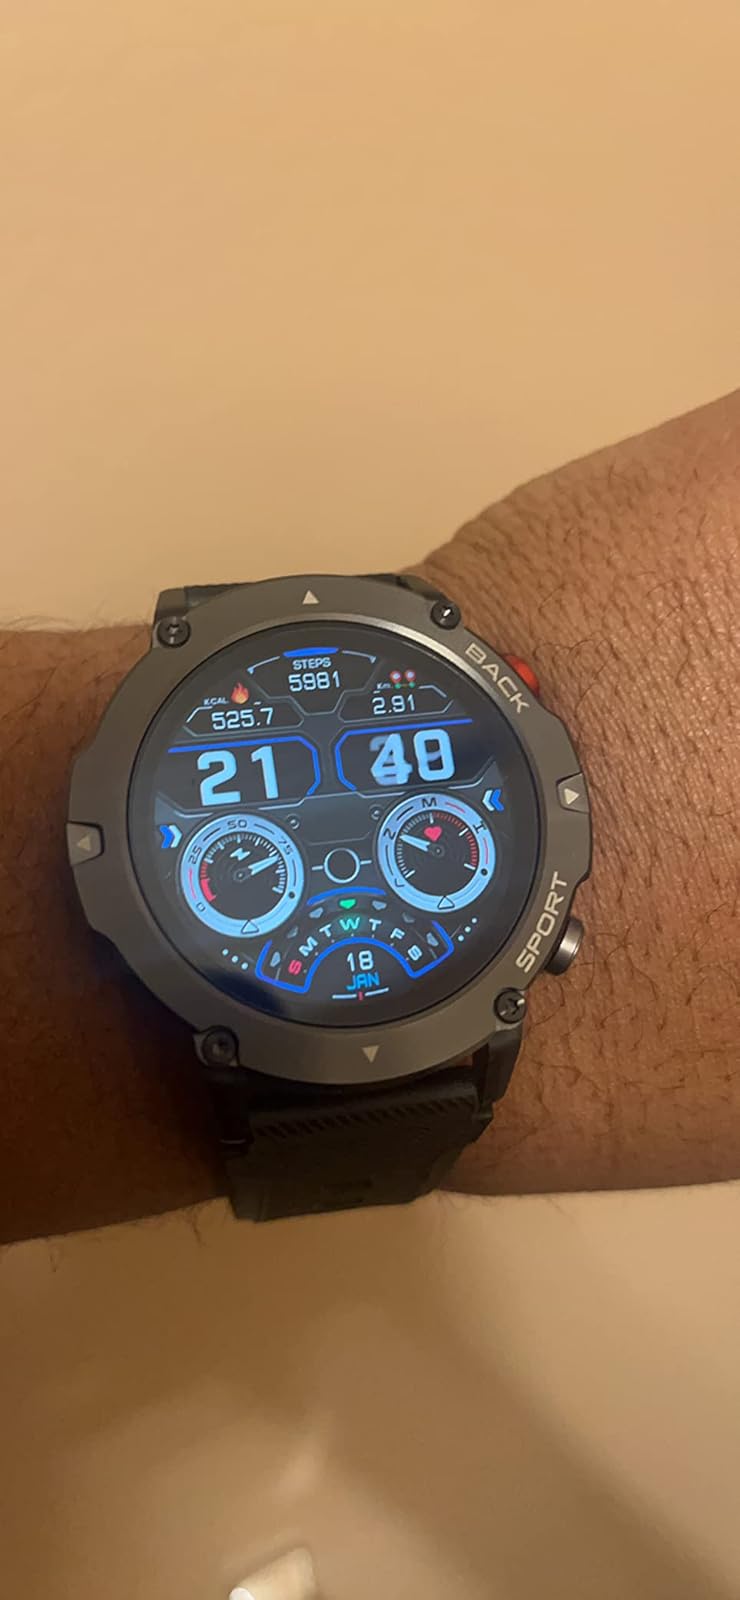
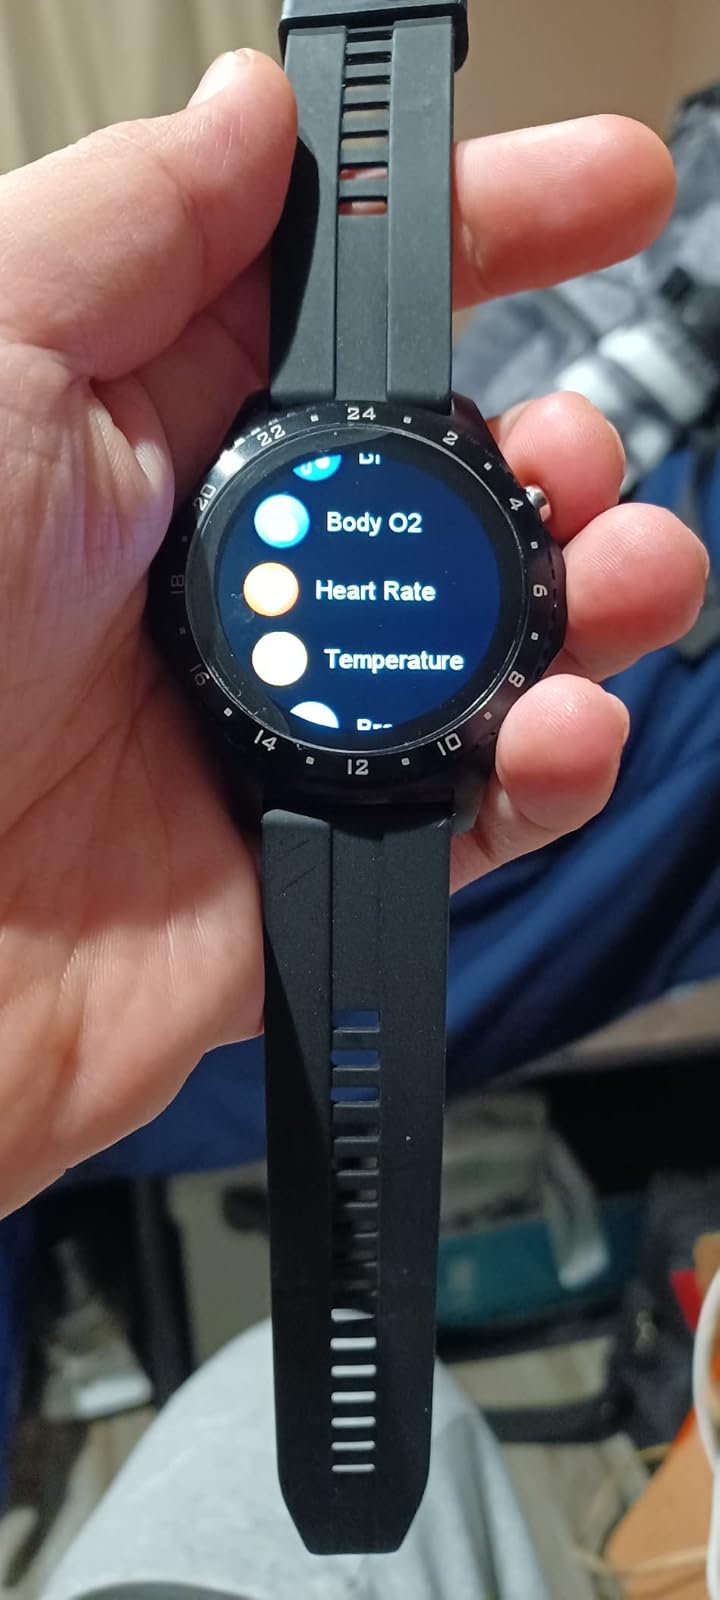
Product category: smartwatch
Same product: no